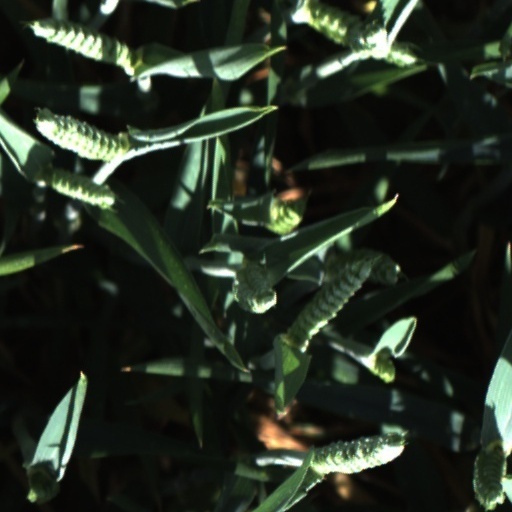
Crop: wheat